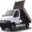
Label: truck